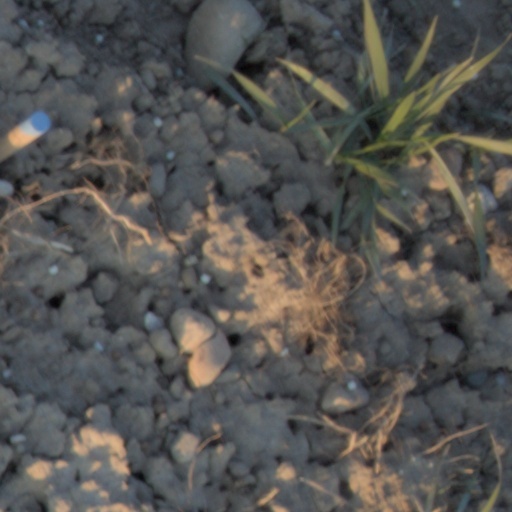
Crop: wheat